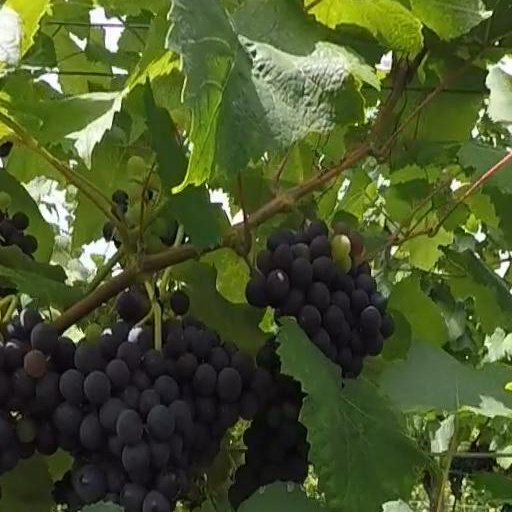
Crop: grape